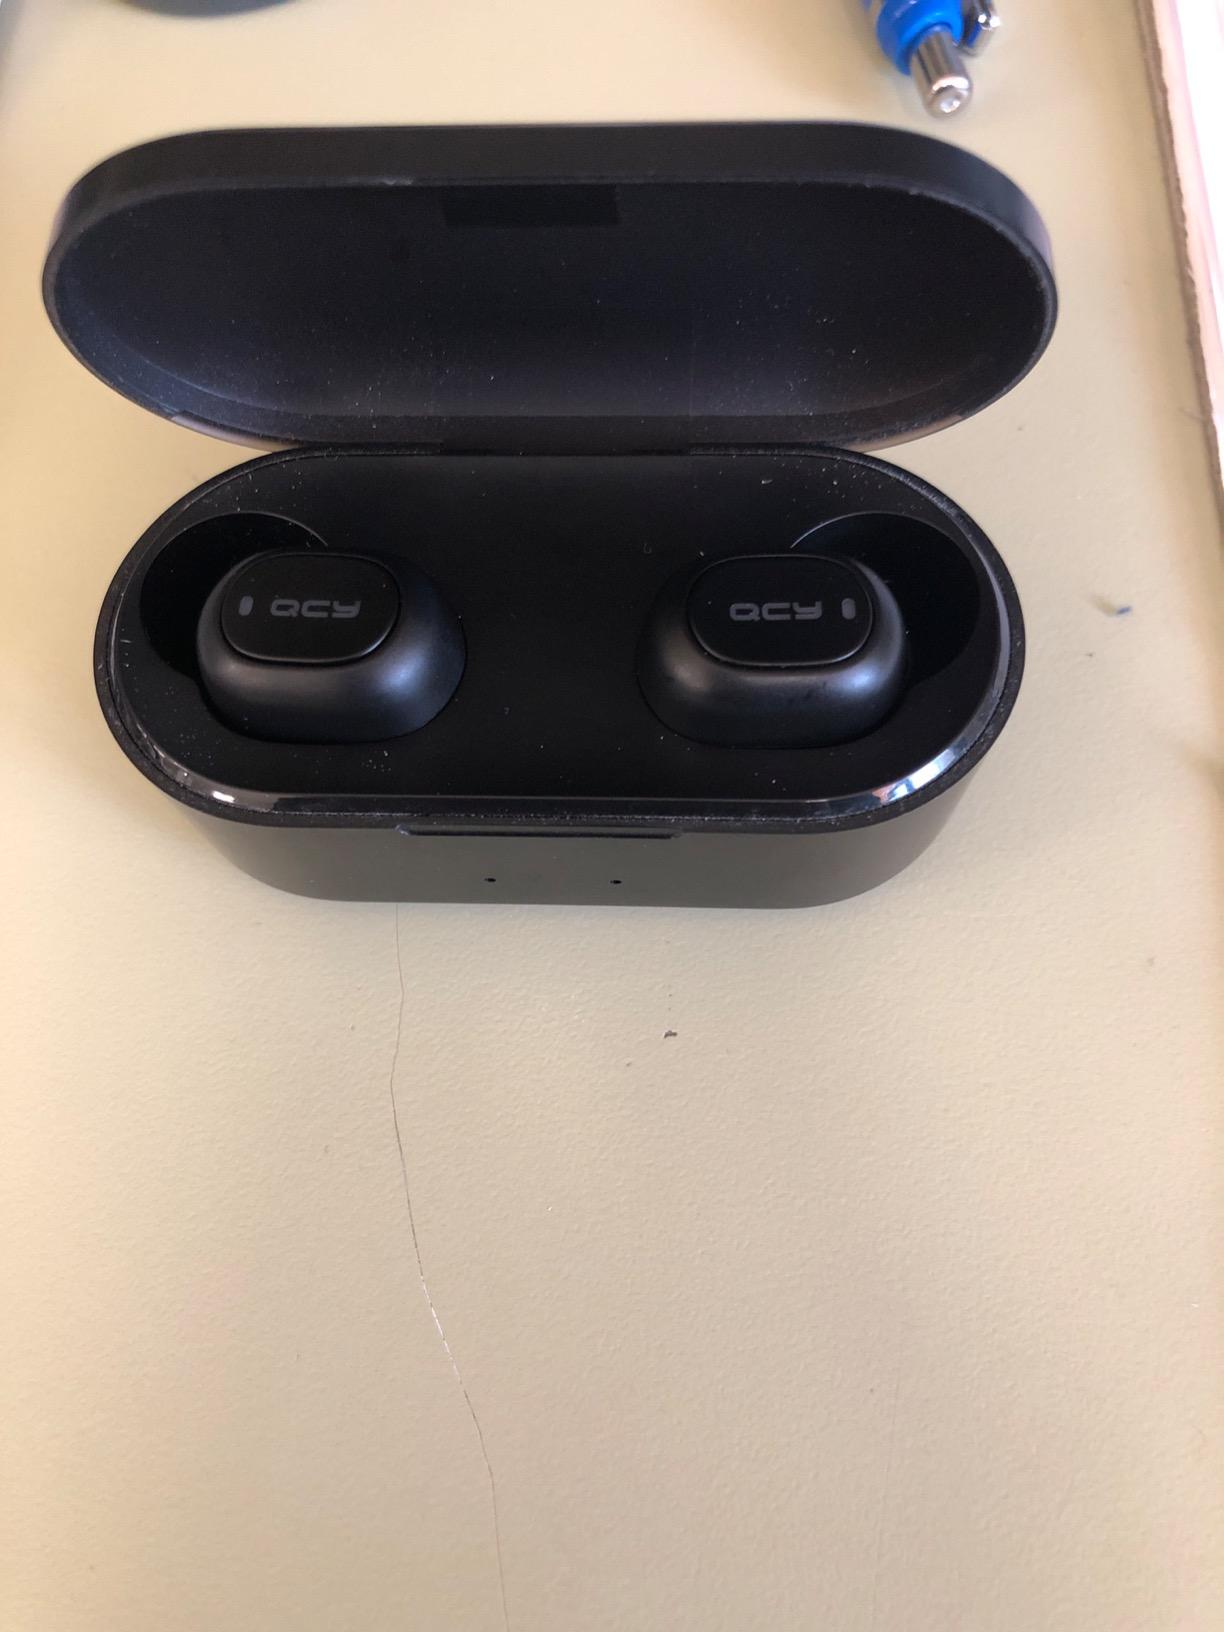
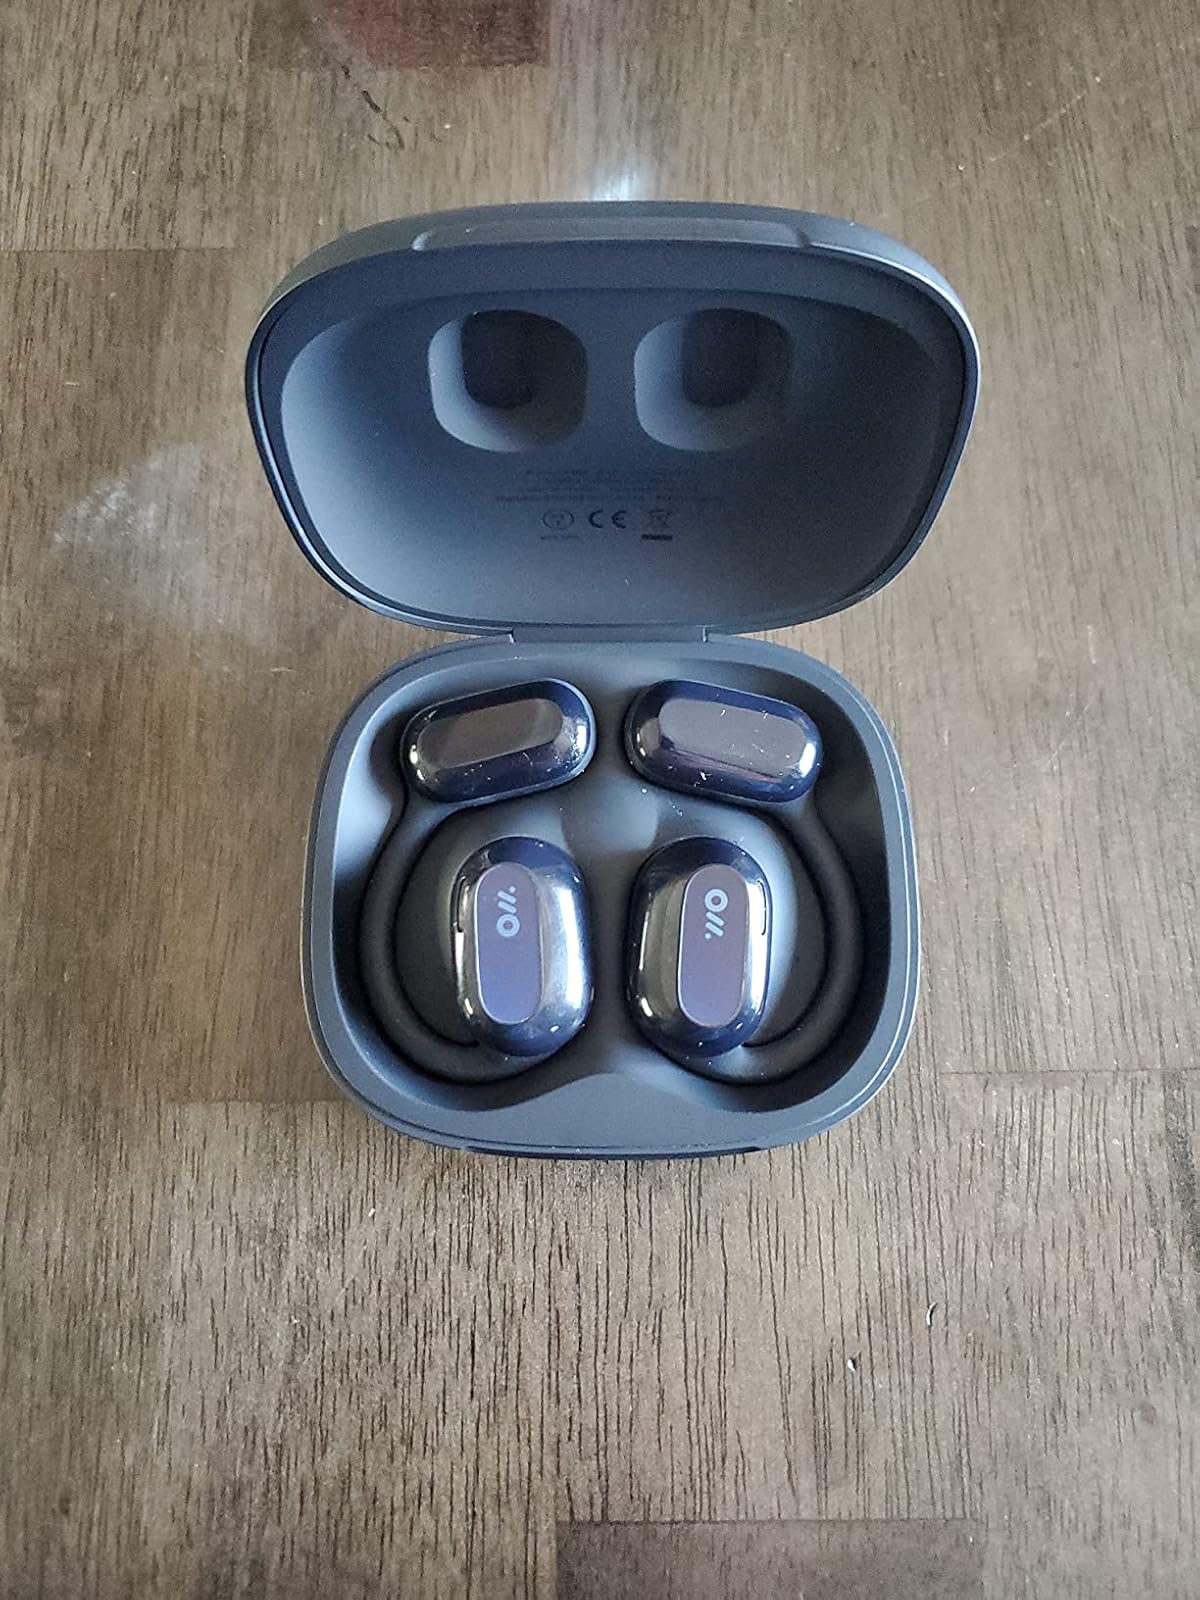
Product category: earbuds
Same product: no